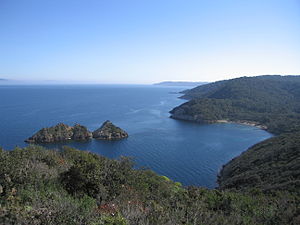
Port-Cros / Historie
Port-Cros er en af de tre hovedøer Îles d'Hyères i i Middelhavet ud for den franske Riviera i regionen Provence-Alpes-Côte d'Azur. Øerne ligger ca. ti kilometer ud for kysten, øst for Toulon. Øen udgør kerneområdet i Parc national de Port-Cros.